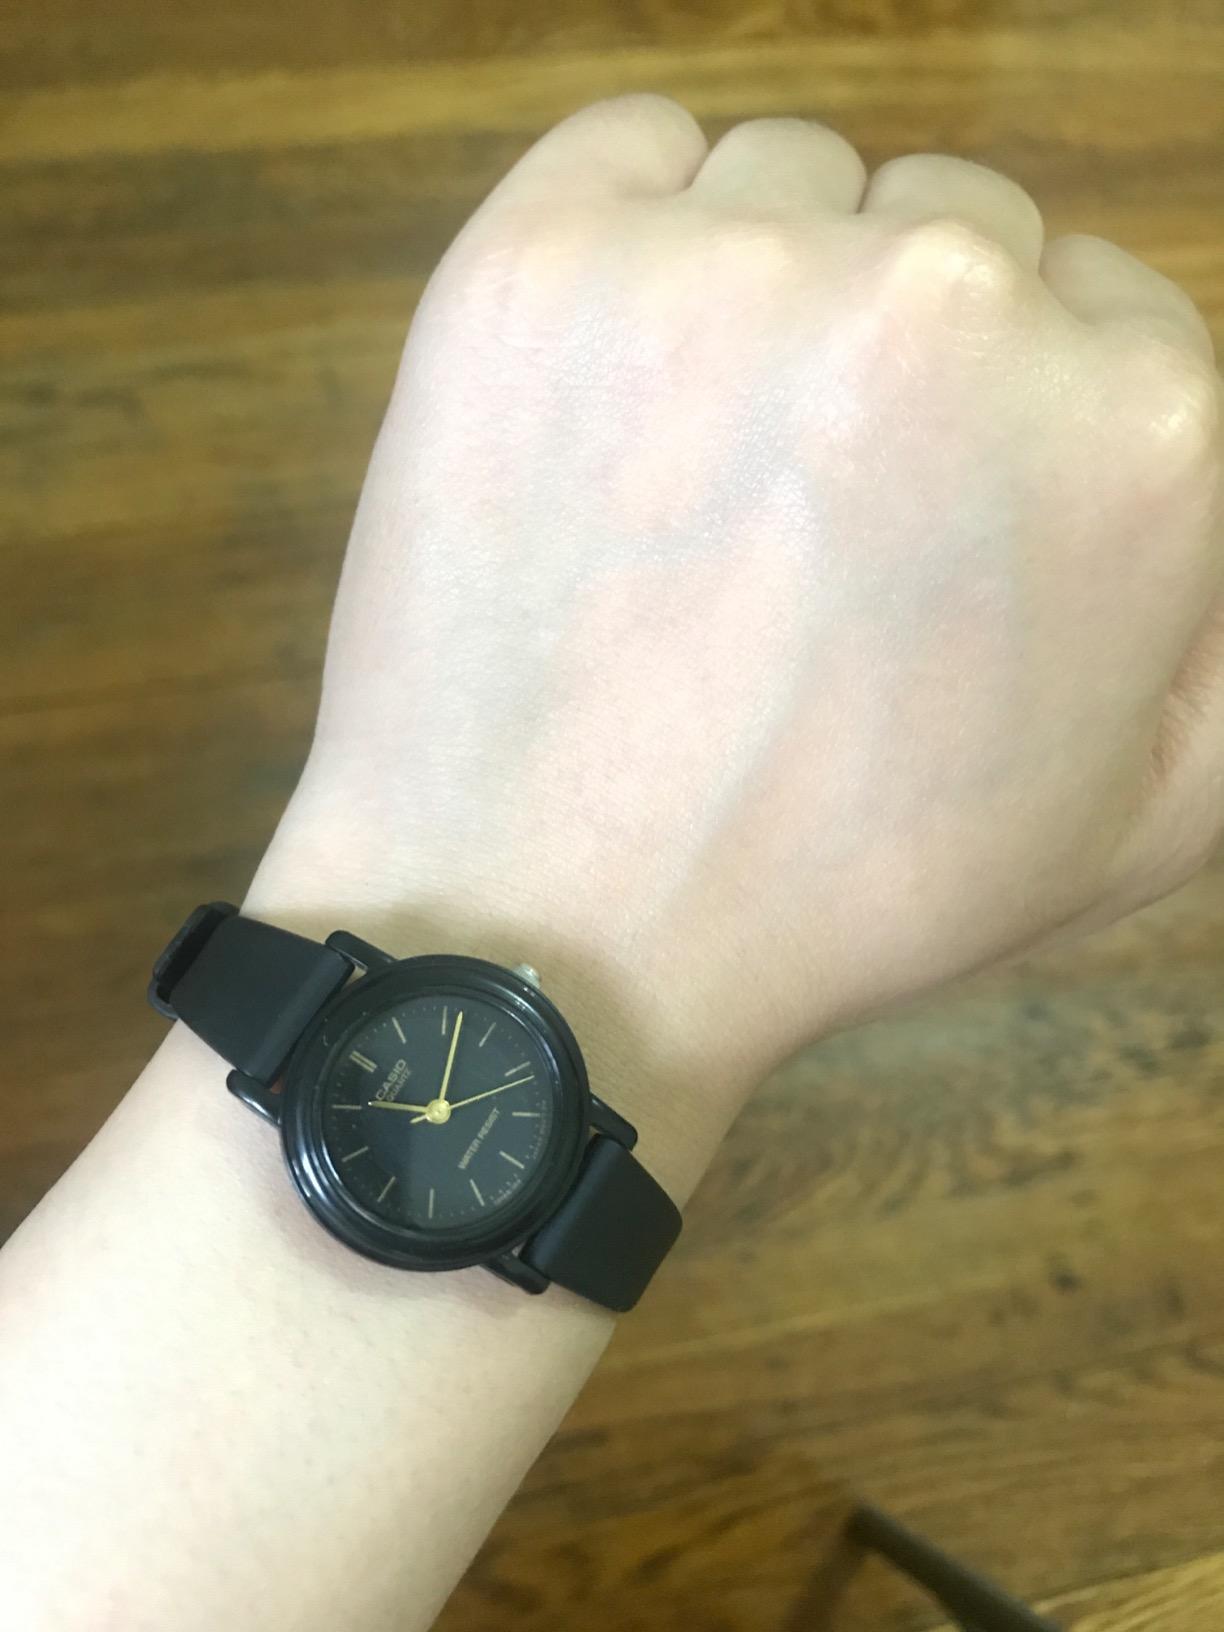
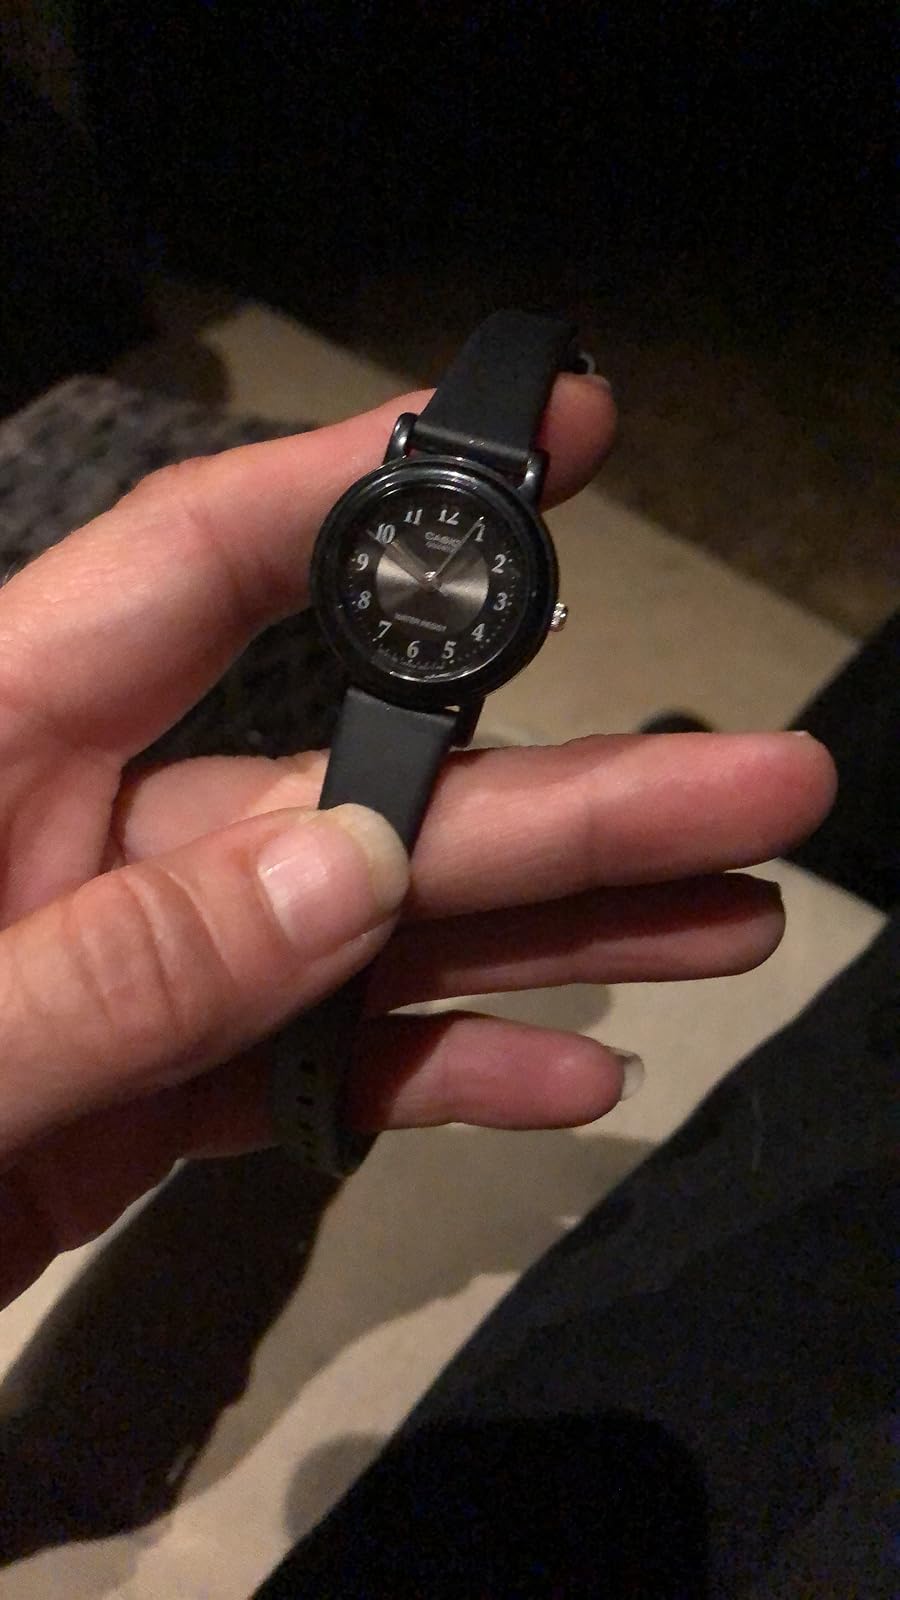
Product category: accessories_watch
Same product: no